John Stevens (translator)

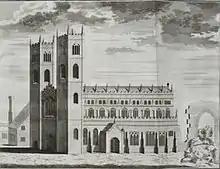
Worksop Priory, engraving from "Antient Abbeys" (1722)

Stevens was also an antiquary. In 1718 he published anonymously a translation and abridgement of William Dugdale's "Monasticon Anglicanum". In 1722 he published a continuation of the "Monasticon" in two volumes, as "The History of the Antient Abbeys, Monasteries, Hospitals, Cathedrals, &c.", illustrated with copperplates (and with additions from Hugh Todd). As a further continuation of the "Monasticon Anglicanum" Stevens issued anonymously in 1722, his "Monasticon Hibernicum" (a translation, with additions and alterations, of Louis Augustin Alémand's "Histoire Monastique d'Irlande" 1690). Stevens also translated Bede's "Historia ecclesiastica gentis Anglorum". The rendering is very literal; some of the notes were used in William Hurst's version, published in 1814. Stevens's translation formed the basis of that of John Allen Giles (1840), and of that issued in "Bohn's Antiquarian Library" (1847).